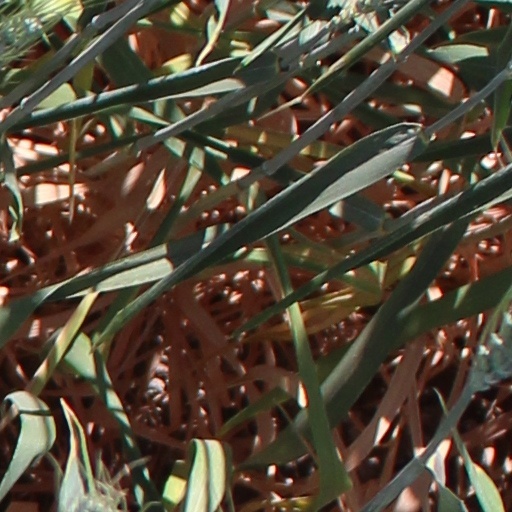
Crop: wheat